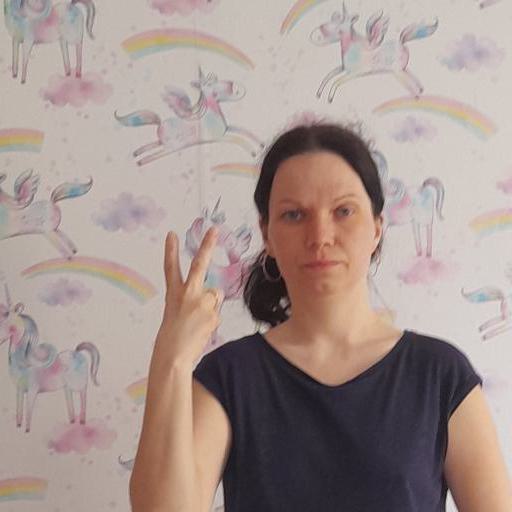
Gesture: peace_inverted